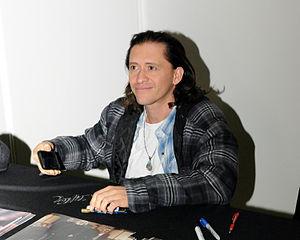
Clifton Collins, Jr., parfois été crédité sous le nom de Clifton Gonzalez-Gonzalez, est un acteur américain d'origine mexicaine, né le 16 juin 1970 à Los Angeles.